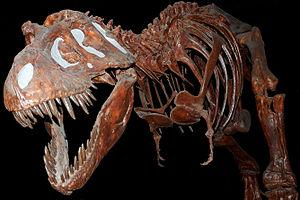
Le fossile du Tyrannosaure Rex dans le Royal Tyrell Museum en Alberta au Canada. L'image a été modifié pour enlever les personnes et objets en arrière plan.